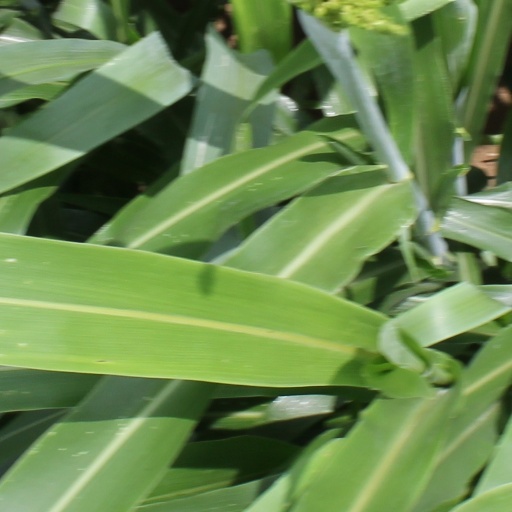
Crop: sorghum